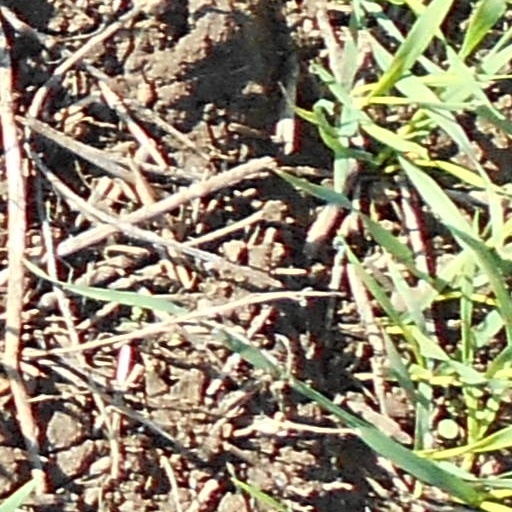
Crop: wheat